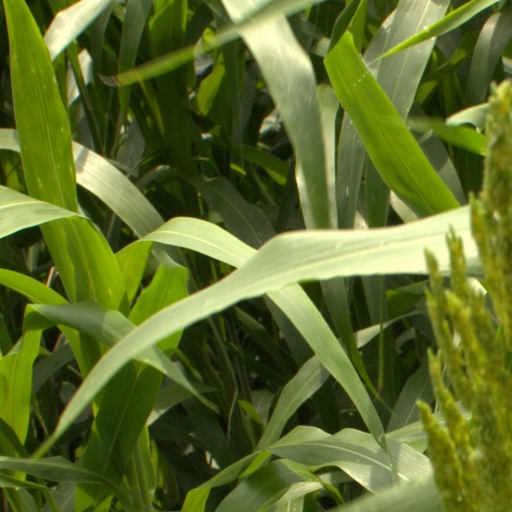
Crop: sorghum